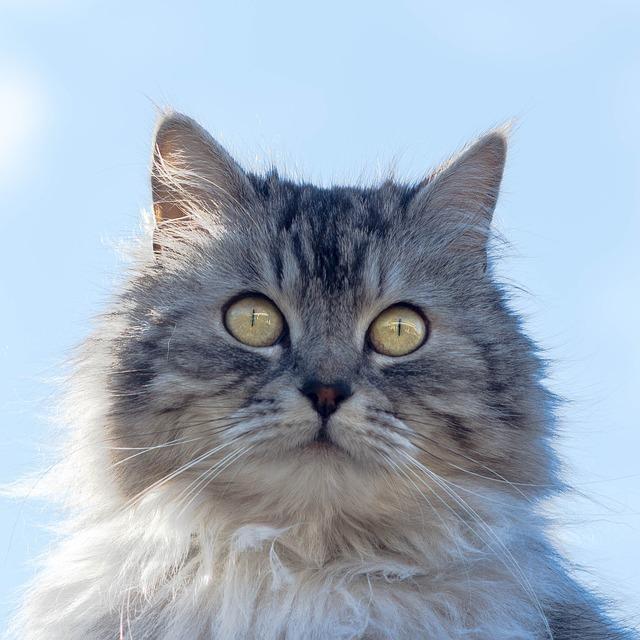
cat